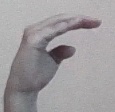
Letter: jeem